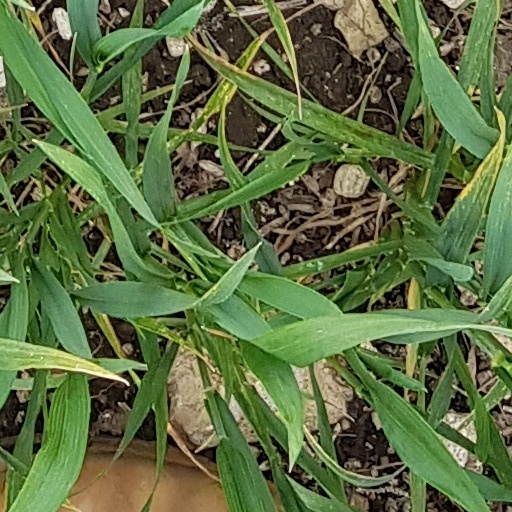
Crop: wheat